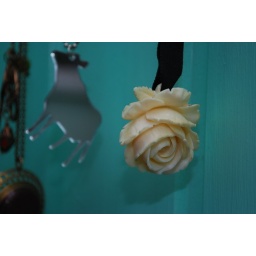
Some of my favorite jewellery. Ivory rose is from my mother. And cow in the background is a gift from my friend.